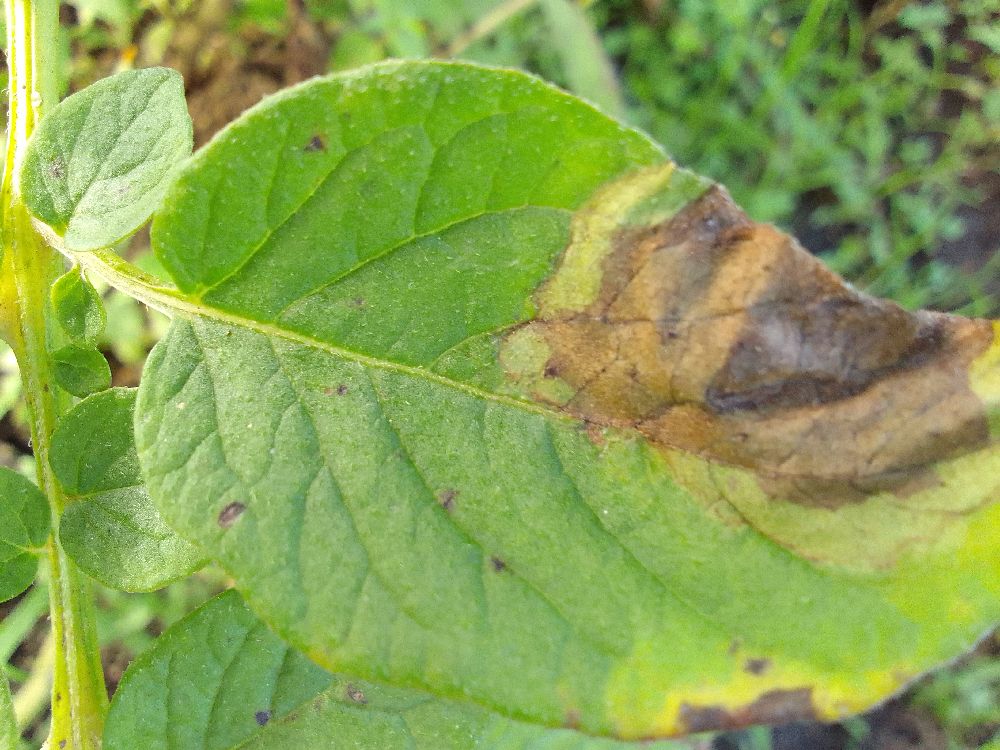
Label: Late blight